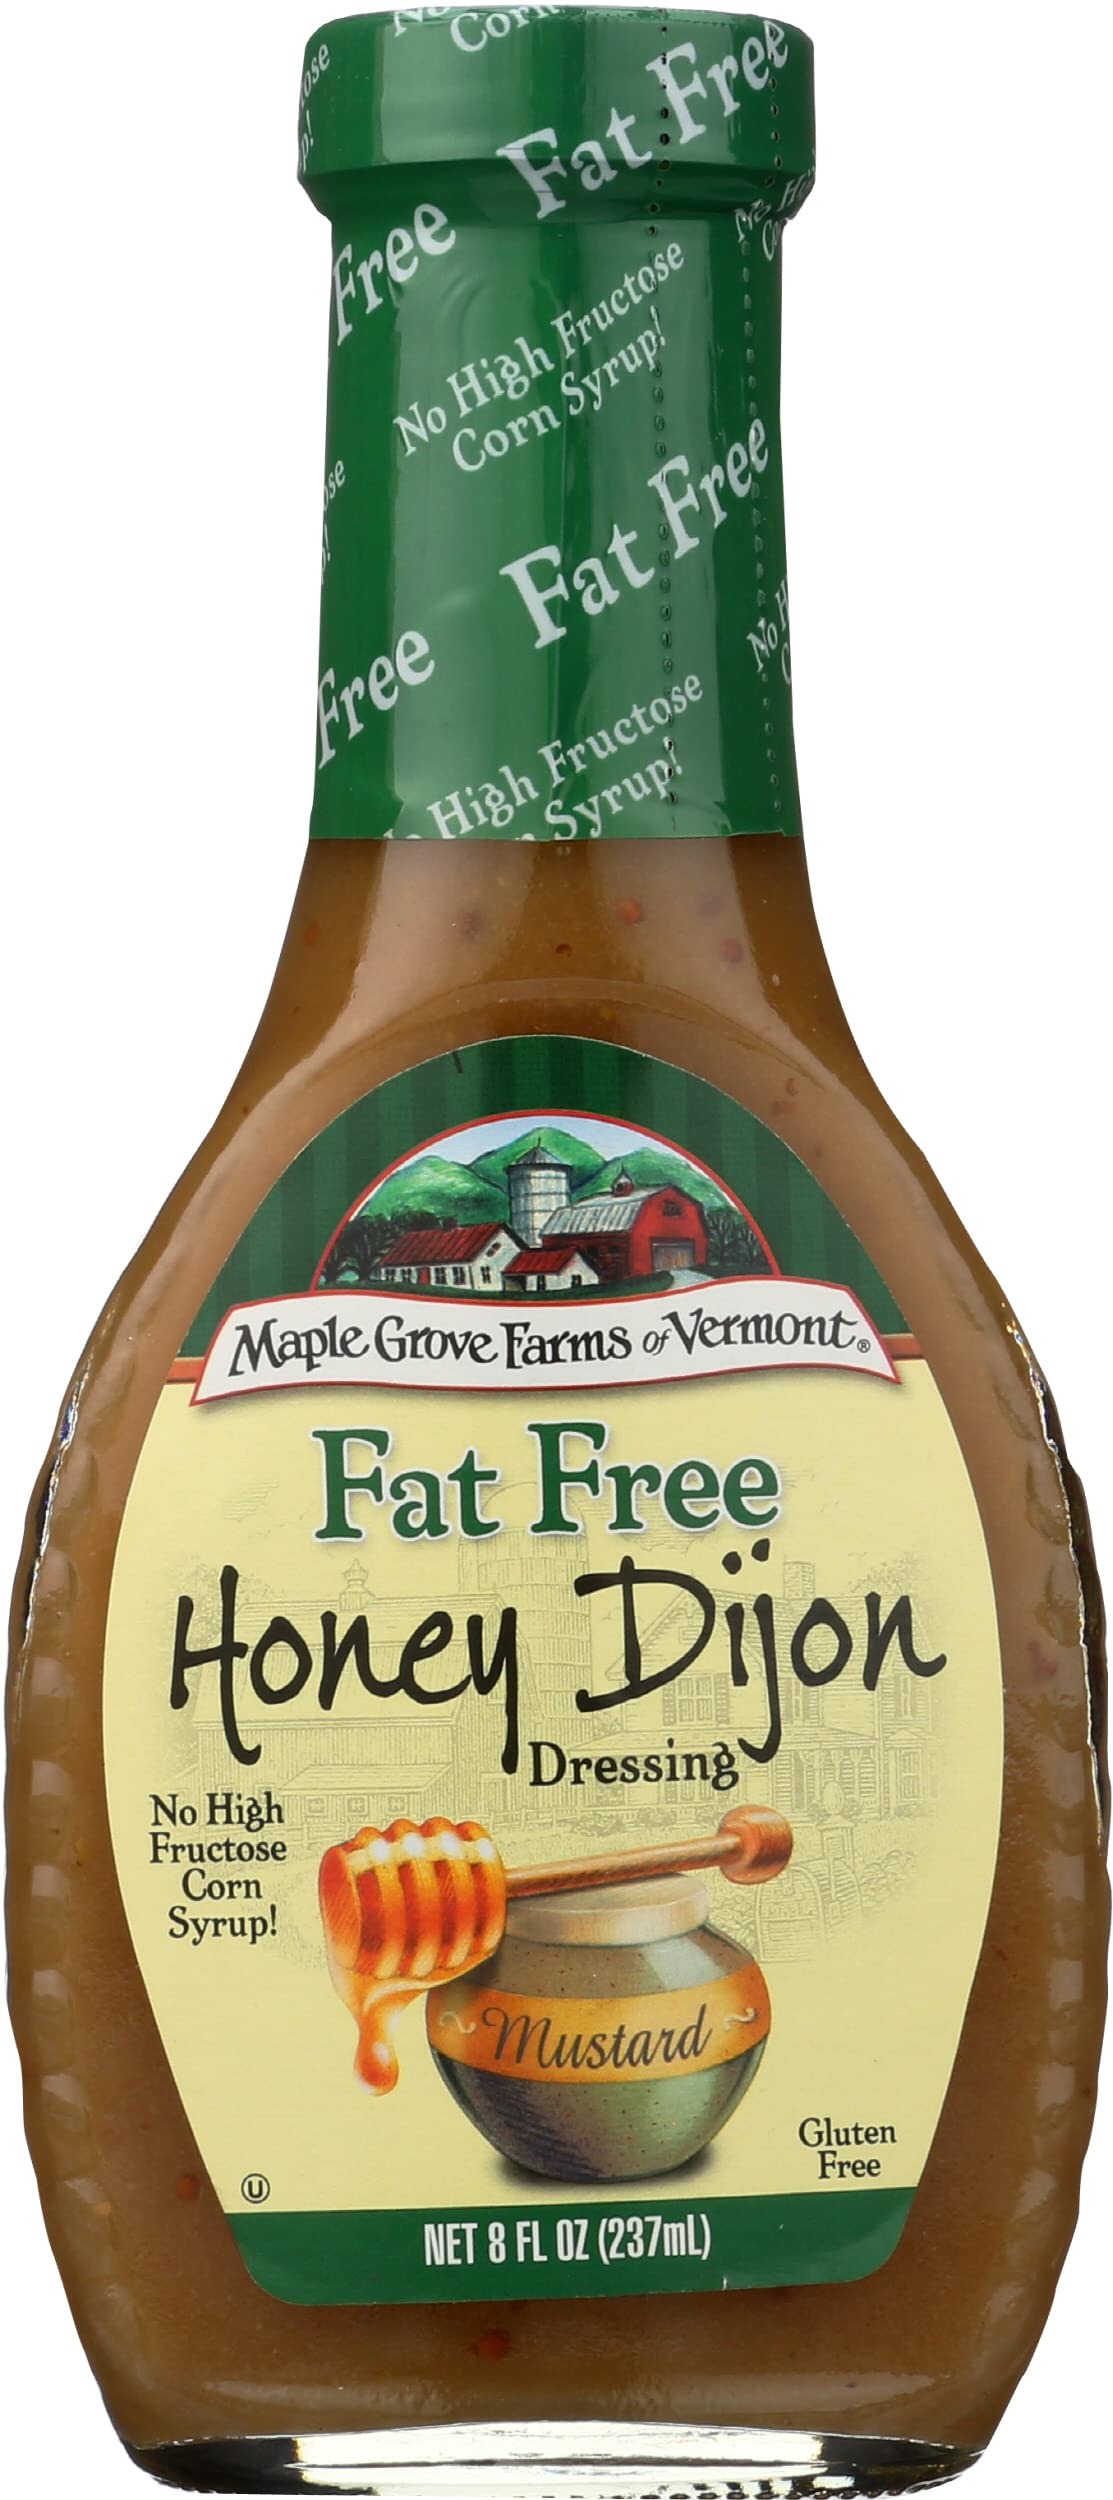
Item Name: Maple Grove Honey Dijon Salad Dressing, Fat Free, 8 Ounces (Pack Of 6)
Bullet Point: Maple Grove Honey Dijon Salad Dressing, Fat Free, 8 Ounces (Pack Of 6)
Value: 48.0
Unit: Ounce

Price: 32.115